Victoria Georgieva

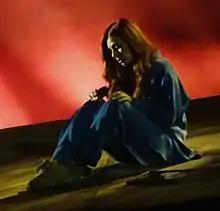
Georgieva performing in the Eurovision Song Contest 2021

Viktoriya Georgieva (born 21 September 1997), known professionally by the mononym Victoria (stylised in all caps), is a Bulgarian singer and songwriter. She began her career after participating in season four of "X Factor Bulgaria".